Lissan House

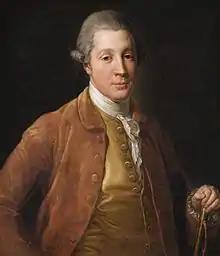
John Staples (1736-1820) by Pompeo Batoni

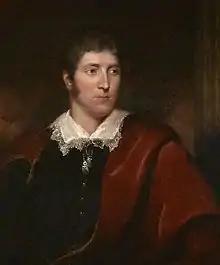
Sir Robert Staples, 8th Baronet (1772-1832)

As a result of a legal uncertainty contained in the Marriage Settlement executed by the fourth Baronet and his wife Mary Vesey at the request of Mary's father John Vesey the Archbishop of Tuam and dated 12 March 1682, ownership of the Estate became the subject of protracted legal proceedings following the death of the 4th Baronet in 1714 conducted between his four surviving children; Sir John the fifth Baronet, Sir Alexander the sixth Baronet, the Rev. Thomas Staples and their sister Mary Maurice (née Staples). These legal difficulties resulted in almost a century of court proceedings which were eventually conclusively settled in favour of Sir Alexander and Rev. Thomas in the wake of the House of Lords appeal in Sir Robert Staples v Margaretta Maurice (1774) Mews Dig. vi, 328; xii, 950, by which time all the original protagonists were dead. During the course of the proceedings, Sir Alexander and Rev. Thomas had effectively divided the Staples estates between them, with Sir Alexander tending to lands in Queen's County from his home at Dunmore House whilst Thomas operated the Estate at Lissan.